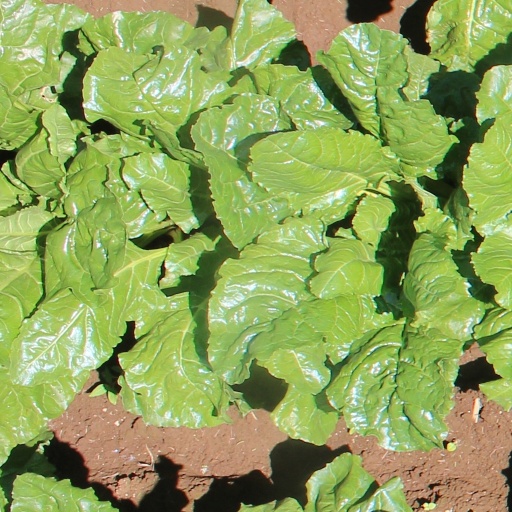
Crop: sugar beet